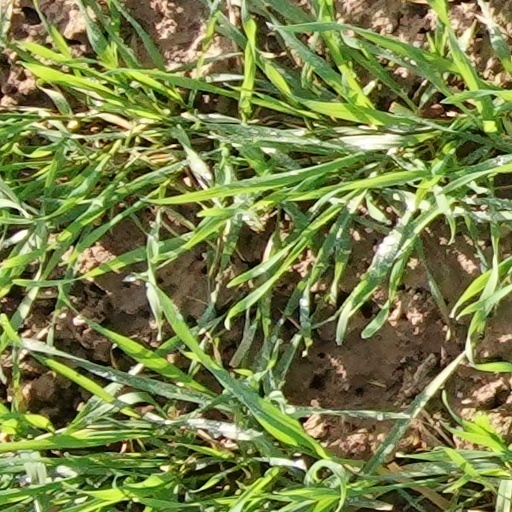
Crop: wheat